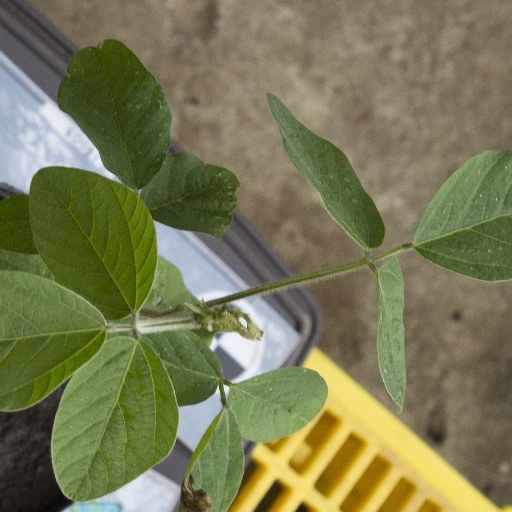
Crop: soybean